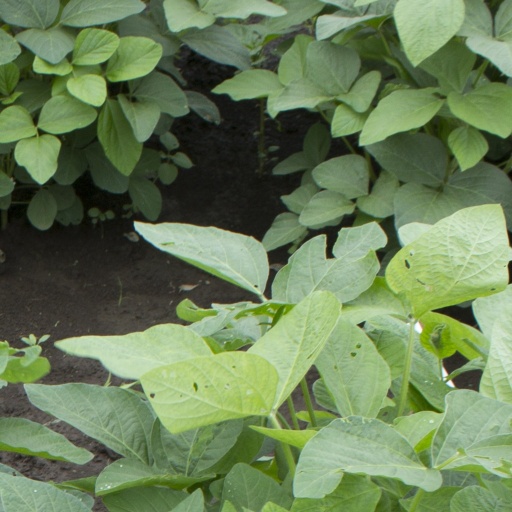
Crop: soybean